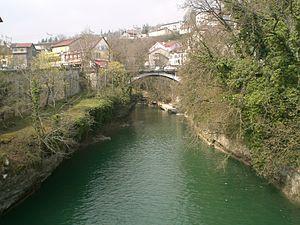
La Valserine à Bellegarde-sur-Valserine et le dernier pont routier avant confluence avec donc la rue Joseph Marion ou la D1206
La liste des ponts de Bellegarde-sur-Valserine dresse la liste des ponts, en particulier ceux franchissant le Rhône ou la Valserine, situés à Bellegarde-sur-Valserine, dans l'Ain.
La Valserine est une rivière de l'est de la France, dans la région Auvergne-Rhône-Alpes et Bourgogne-Franche-Comté, affluent de la rive droite du Rhône.